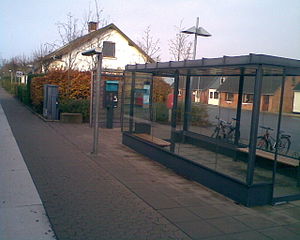
Lyngs Station
Lyngs Station
Lyngs Station, Thyholm, Danmark
Lyngs Station er en jernbanestation i Lyngs.